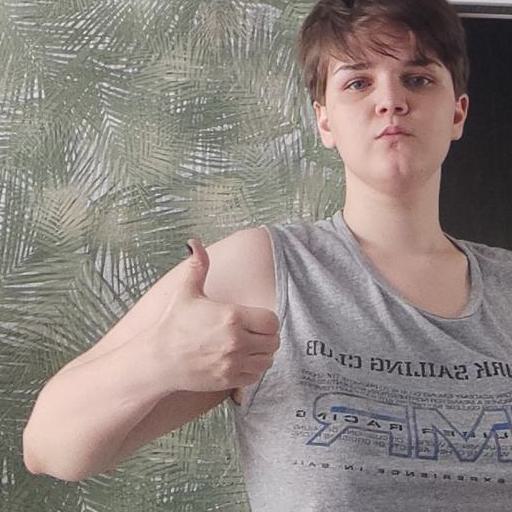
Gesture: like